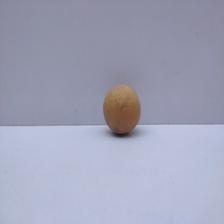
Size: Small